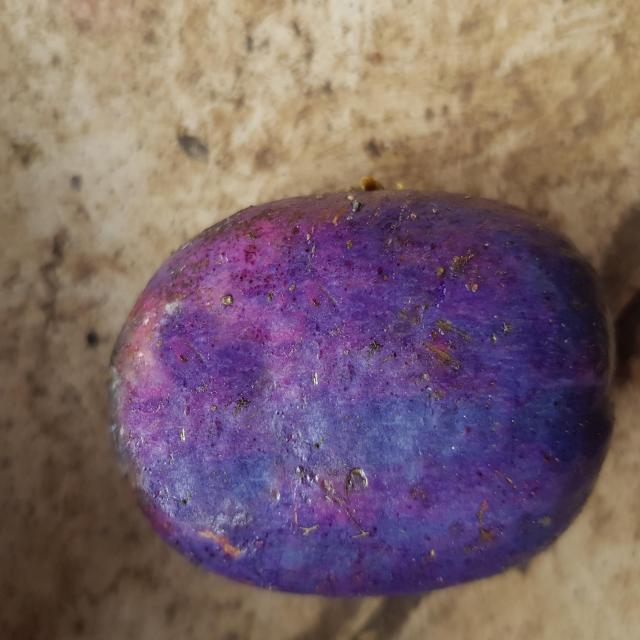
Plum grade: unaffected